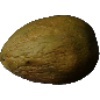
Label: Papaya 1